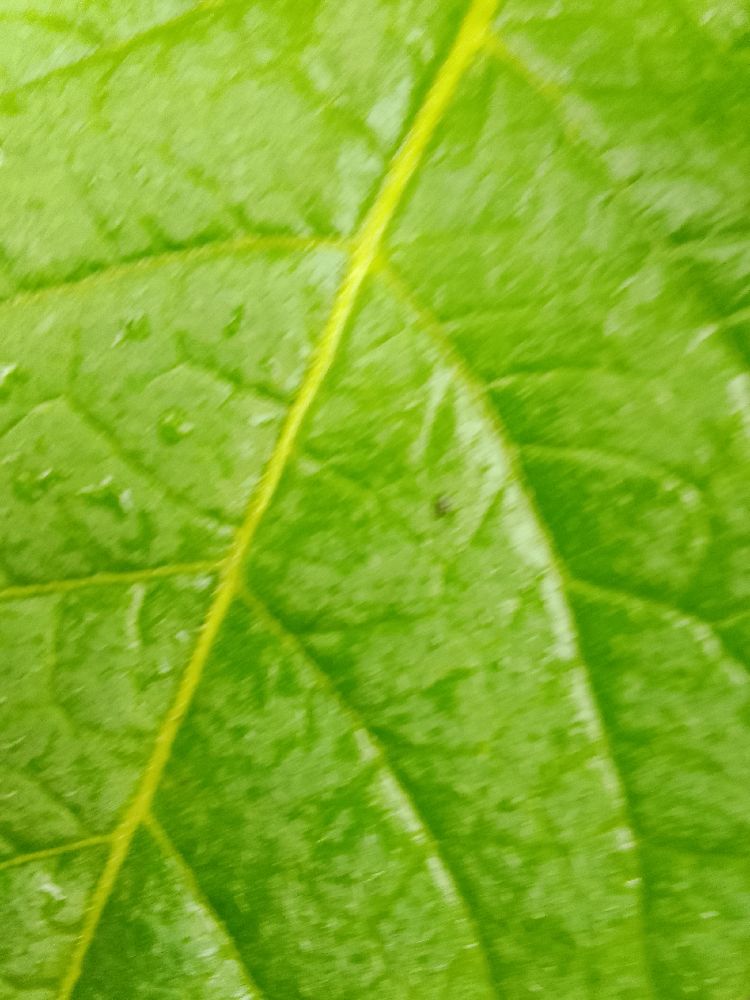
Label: Healthy